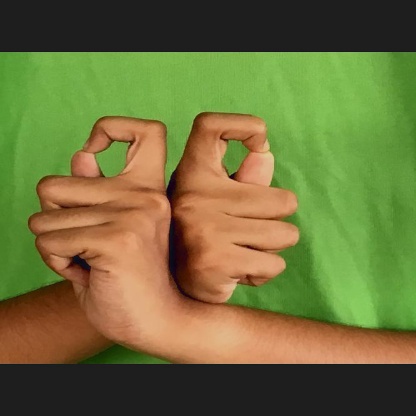
Mudra: Berunda